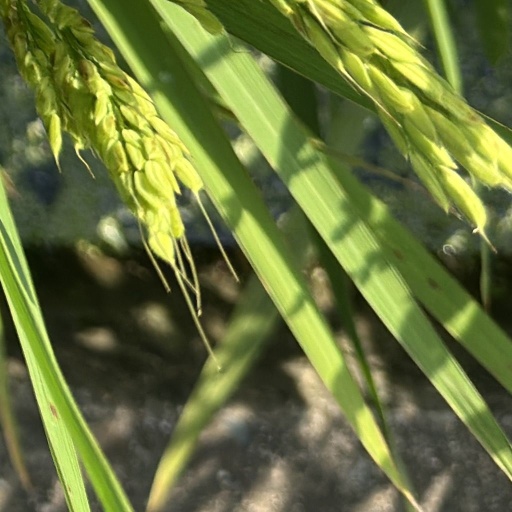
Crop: rice